The Beer Store

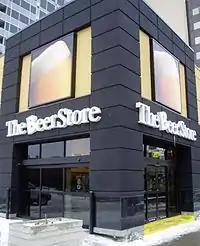
A Beer Store outlet in downtown Ottawa, NCR on Rideau Street (closed since October 2018)

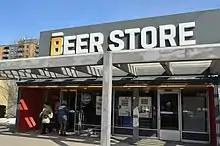
A Beer Store outlet in Richmond Hill, Ontario in 2020

The Beer Store follows an open ownership model whereby any qualifying brewer is allowed the opportunity to become a Beer Store shareholder, but three multi-nationals own the vast majority of shares: Molson-Coors, Labatt (owned by Anheuser-Busch InBev) and Sleeman (owned by Japan's Sapporo). Some smaller brewers also own shares, making the company a consortium of 30 Ontario based brewers. In order to qualify, the brewer must operate at least one facility in Ontario, conduct the full brewing process and sell beer through the corporation. Valid Ontario and Canadian manufacturing licences are required and the brewer must not produce beer in any other jurisdiction, or else meet minimum annual capacity and production goals.